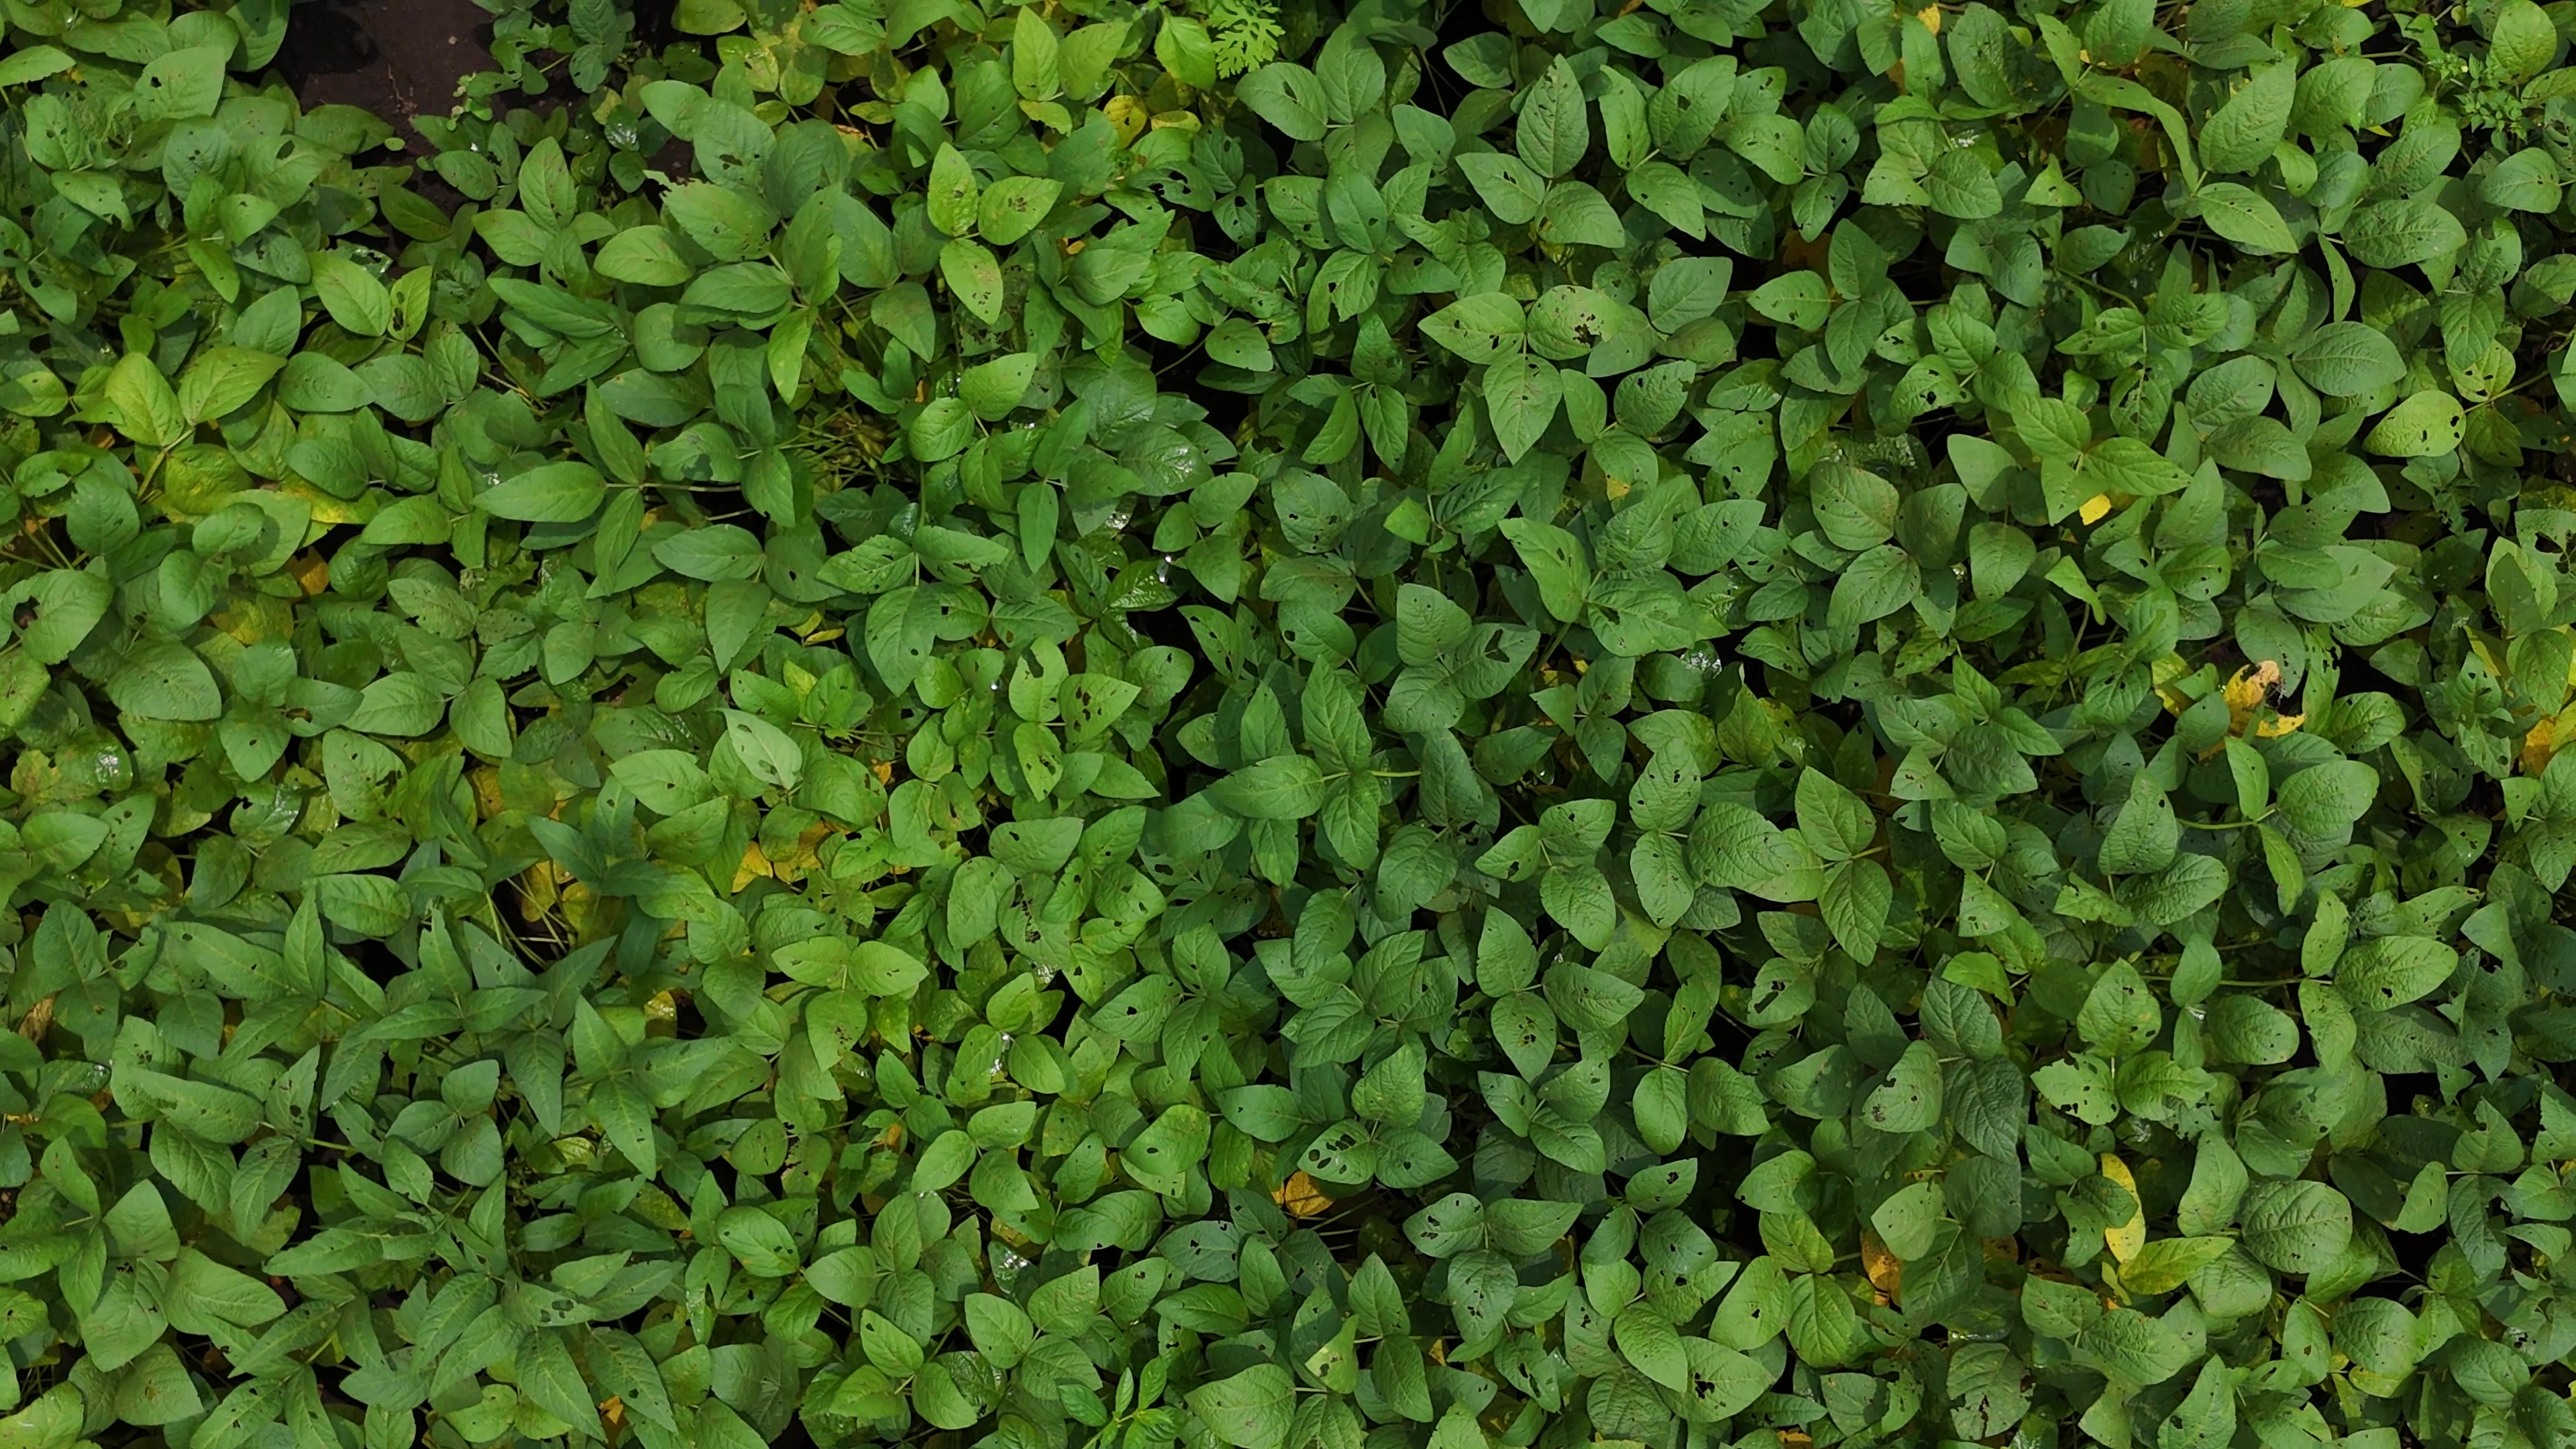
Label: Mosaic